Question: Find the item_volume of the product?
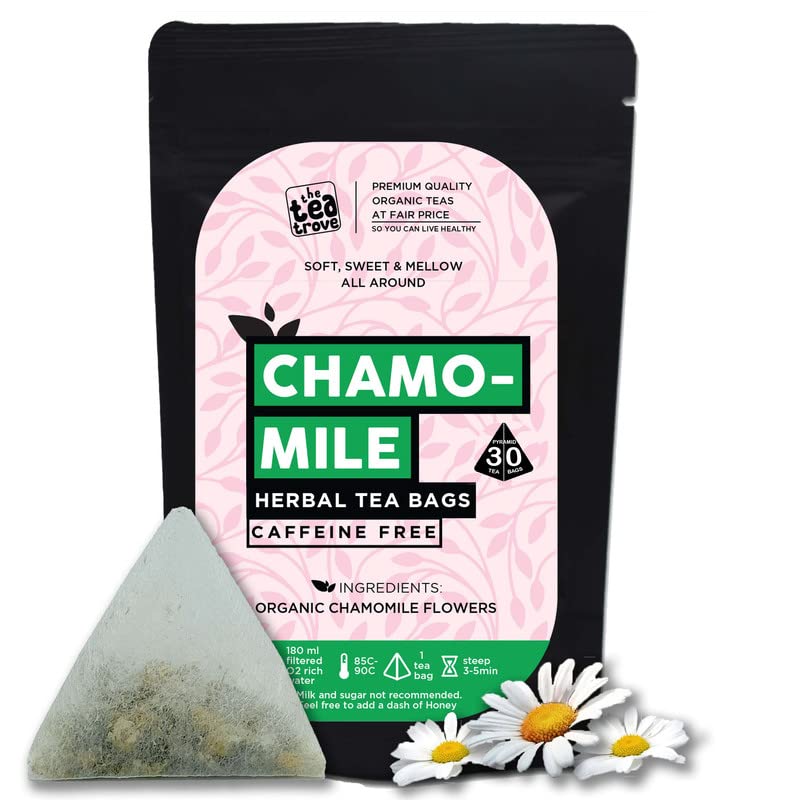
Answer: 180.0 millilitre